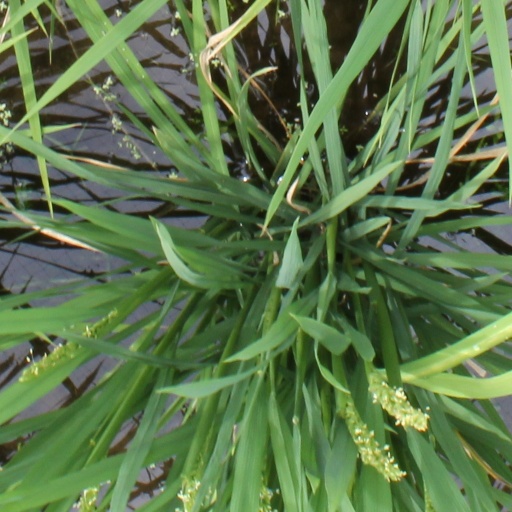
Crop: rice